Rowdy the Roadrunner

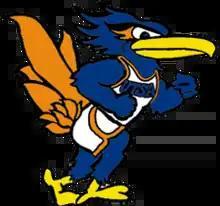
The older version of Rowdy.

On March 1, 2008, UTSA unveiled the new Rowdy and UTSA logos at the homecoming men's basketball game vs. Texas A&M University–Corpus Christi. Many students and administrators at UTSA thought the previous Rowdy bore too much resemblance to the Kansas Jayhawk.